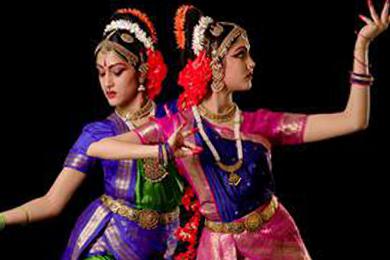
Dance form: kuchipudi